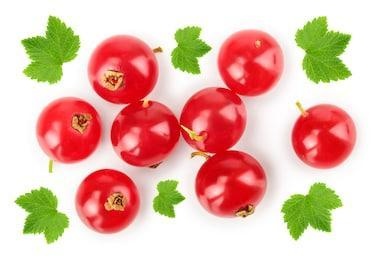
Label: redcurrant